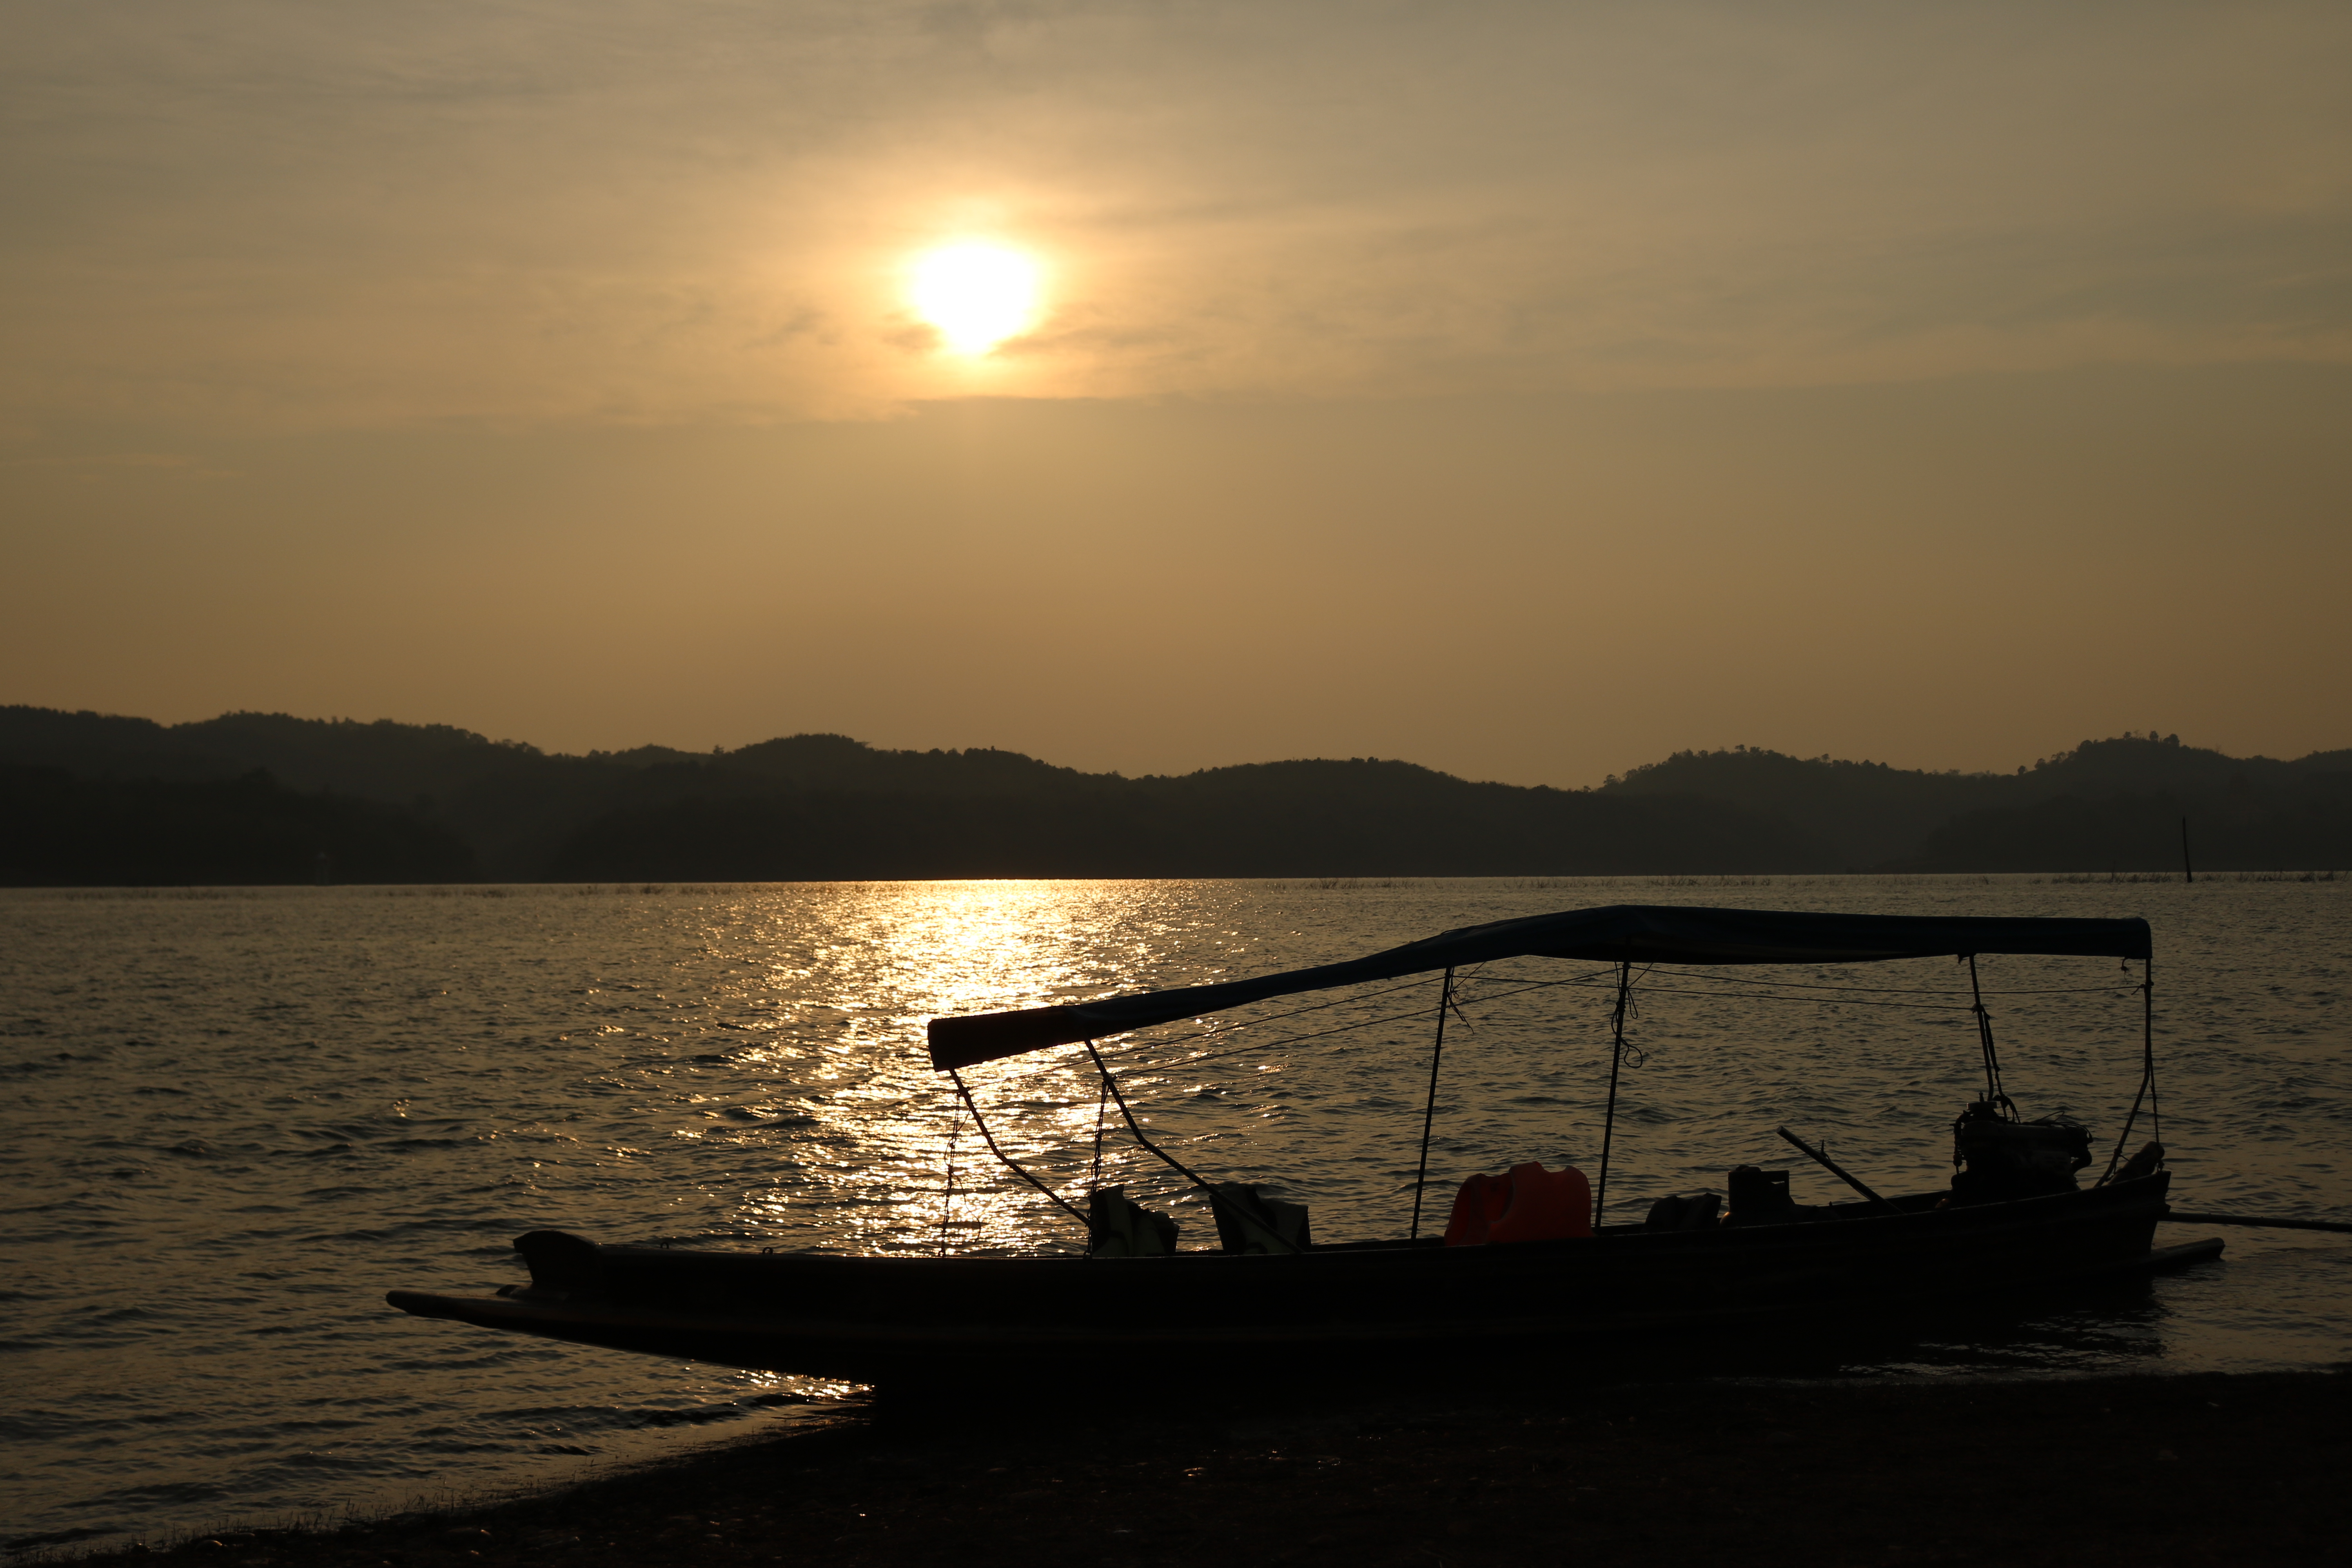
nature, sky, water transportation, sunset, water, horizon, sun, evening, afterglow, sea, boat, morning, river, lake, calm, loch, sunrise, cloud, dusk, vehicle, sound, waterway, sunlight, vacation, fishing vessel, astronomical object, tree, ocean, watercraft, reservoir, coast, bay, boating, channel